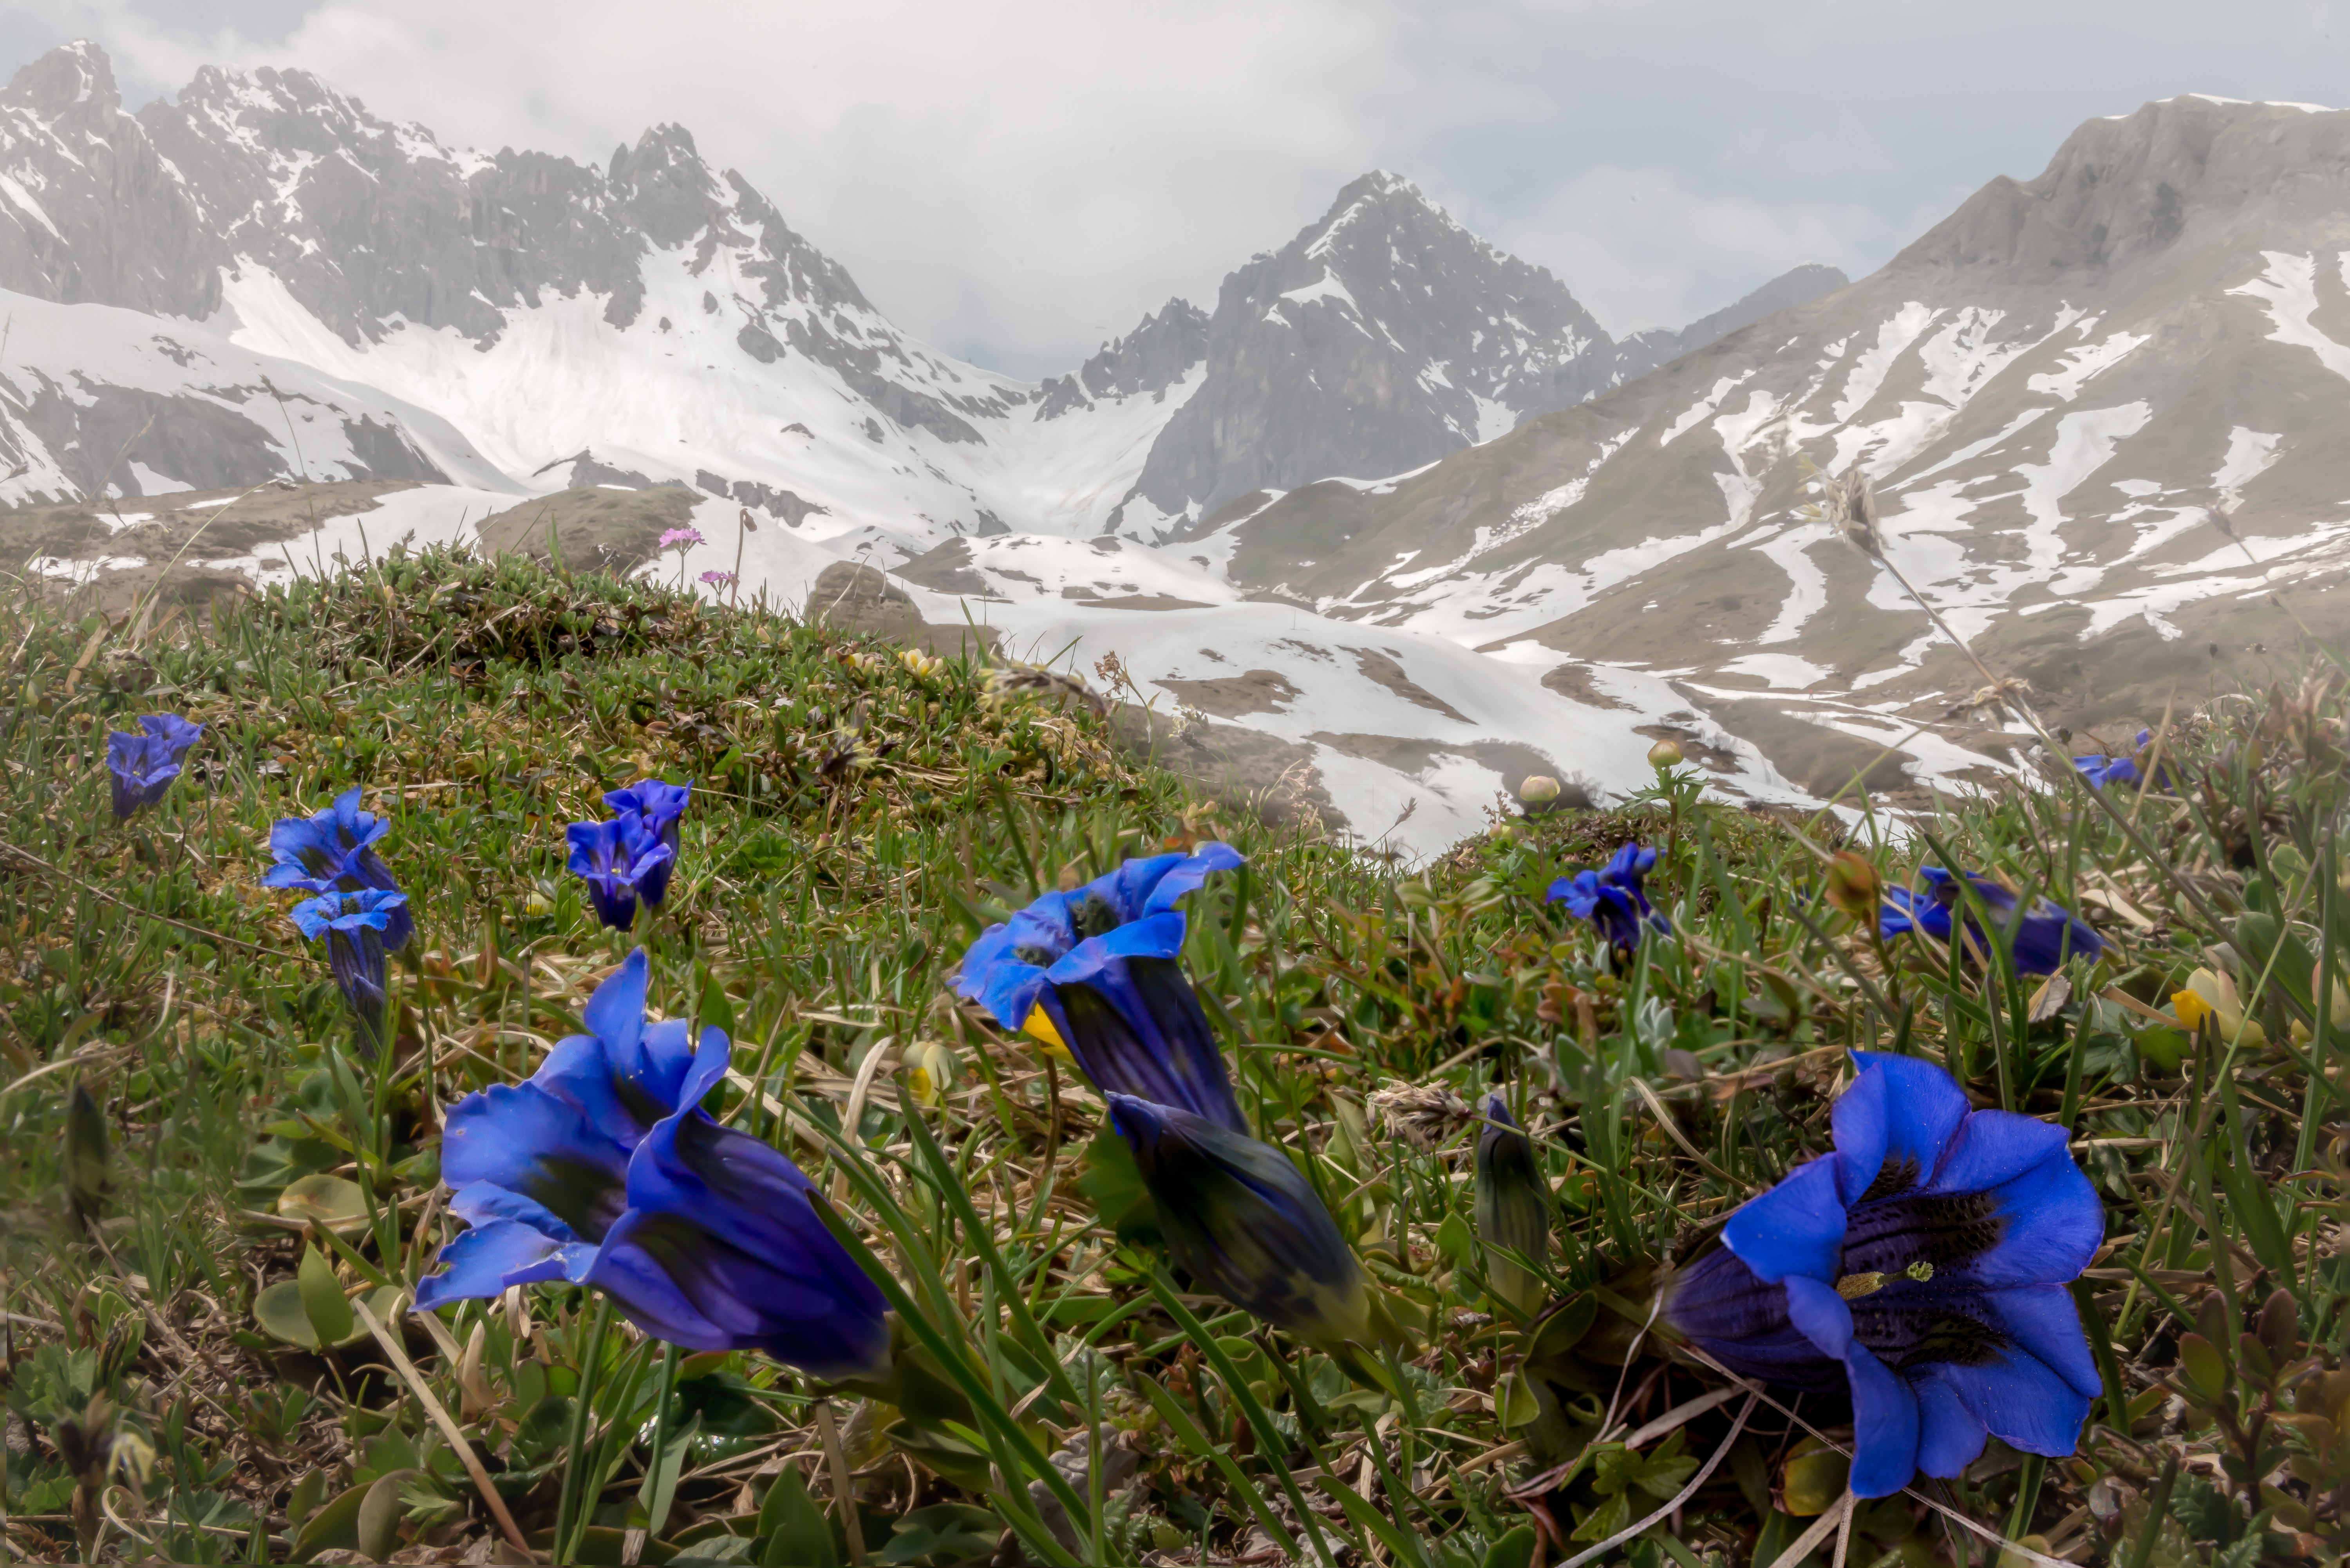
landscape, grass, outdoor, wilderness, walking, mountain, plant, fog, hiking, meadow, prairie, flower, adventure, mountain range, macro, alpine, flora, ridge, wildflower, austria, mountains, alps, grassland, backpacking, plateau, vorarlberg, at, depthoffield, habitat, ecosystem, sterreich, lech, enzian, gentiana, focusstacking, flexenpass, focusrange, tundra, natural environment, geographical feature, mountainous landforms, land plant